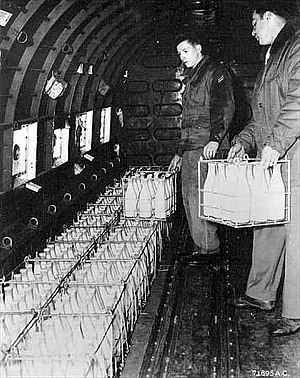
Blokaden af Berlin / Luftbroen
Mælk lastes på en flyvemaskine mod Vestberlin.
Blokaden af Berlin var et forsøg fra sovjetisk side på at tvinge det af de vestallierede kontrollerede Vestberlin til at blive en del af den østlige sovjetiske besættelseszone. Blokaden fandt sted mellem 24. juni 1948 og 11. maj 1949 og var den foreløbige kulmination på den stigende antagonisme mellem de tidligere allierede fra 2. verdenskrig, på den ene side Sovjetunionen og på den anden side de vestallierede stater USA, Storbritannien og Frankrig. Som sådan blev krisen til en af de allerførste større konflikter i den kolde krig.